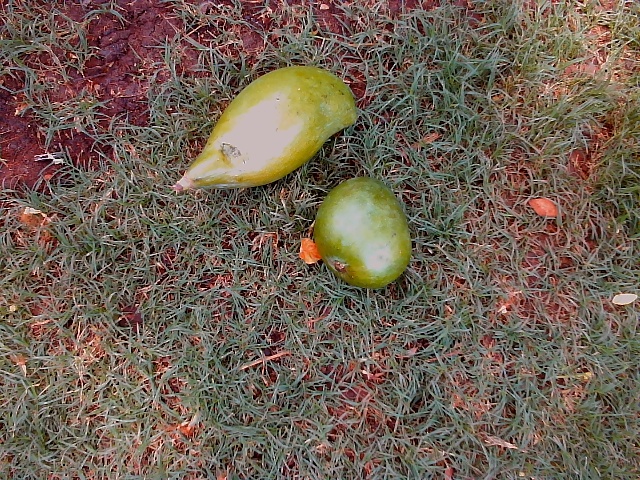
Label: Raw_Mango